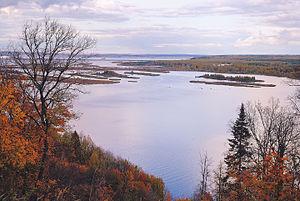
Le Parc national Nijniaïa Kama est un parc national situé au centre de la Russie, dans la République du Tatarstan. Il a été établi le 20 avril 1991 pour protéger les forêts de conifères, le long des rives de la rivière Kama. Il couvre une superficie de 265 km².